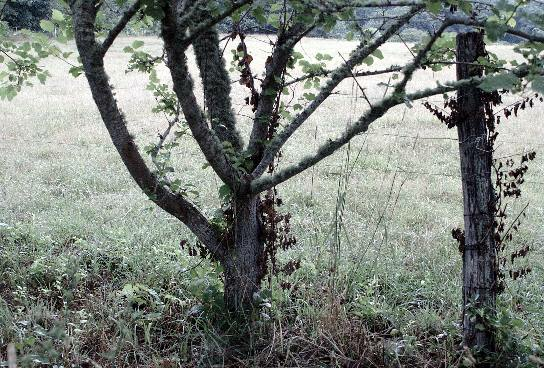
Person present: No